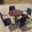
Label: table